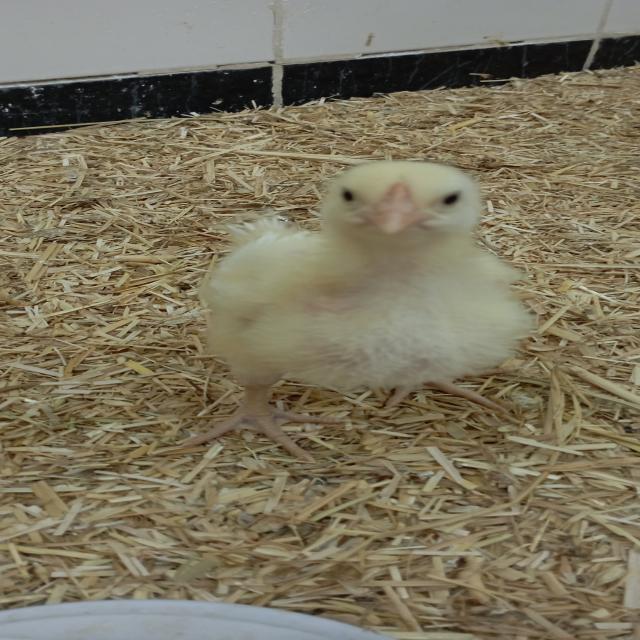
Weight: 216 g